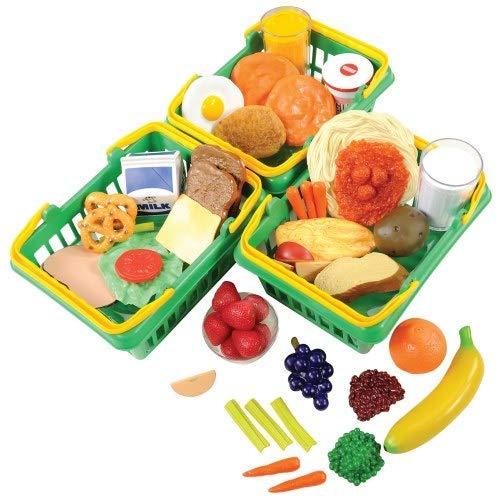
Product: Learning Resources 3 Realistic-Looking Baskets of Nutritious Mealtime Food
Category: Toys & Games | Dress Up & Pretend Play | Pretend Play | Kitchen Toys | Play Food
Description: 3 realistic-looking baskets of nutritious mealtime food.
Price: $63.00
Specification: ProductDimensions:10.3x6.9x14.2inches|ItemWeight:4.39pounds|ShippingWeight:4.95pounds(Viewshippingratesandpolicies)|DomesticShipping:ItemcanbeshippedwithinU.S.|InternationalShipping:ThisitemcanbeshippedtoselectcountriesoutsideoftheU.S.LearnMore|ShippingAdvisory:Thisitemmustbeshippedseparatelyfromotheritemsinyourorder.Additionalshippingchargeswillnotapply.|ASIN:B001GNOAK6|Itemmodelnumber:LER5340|Manufacturerrecommendedage:36months-5years